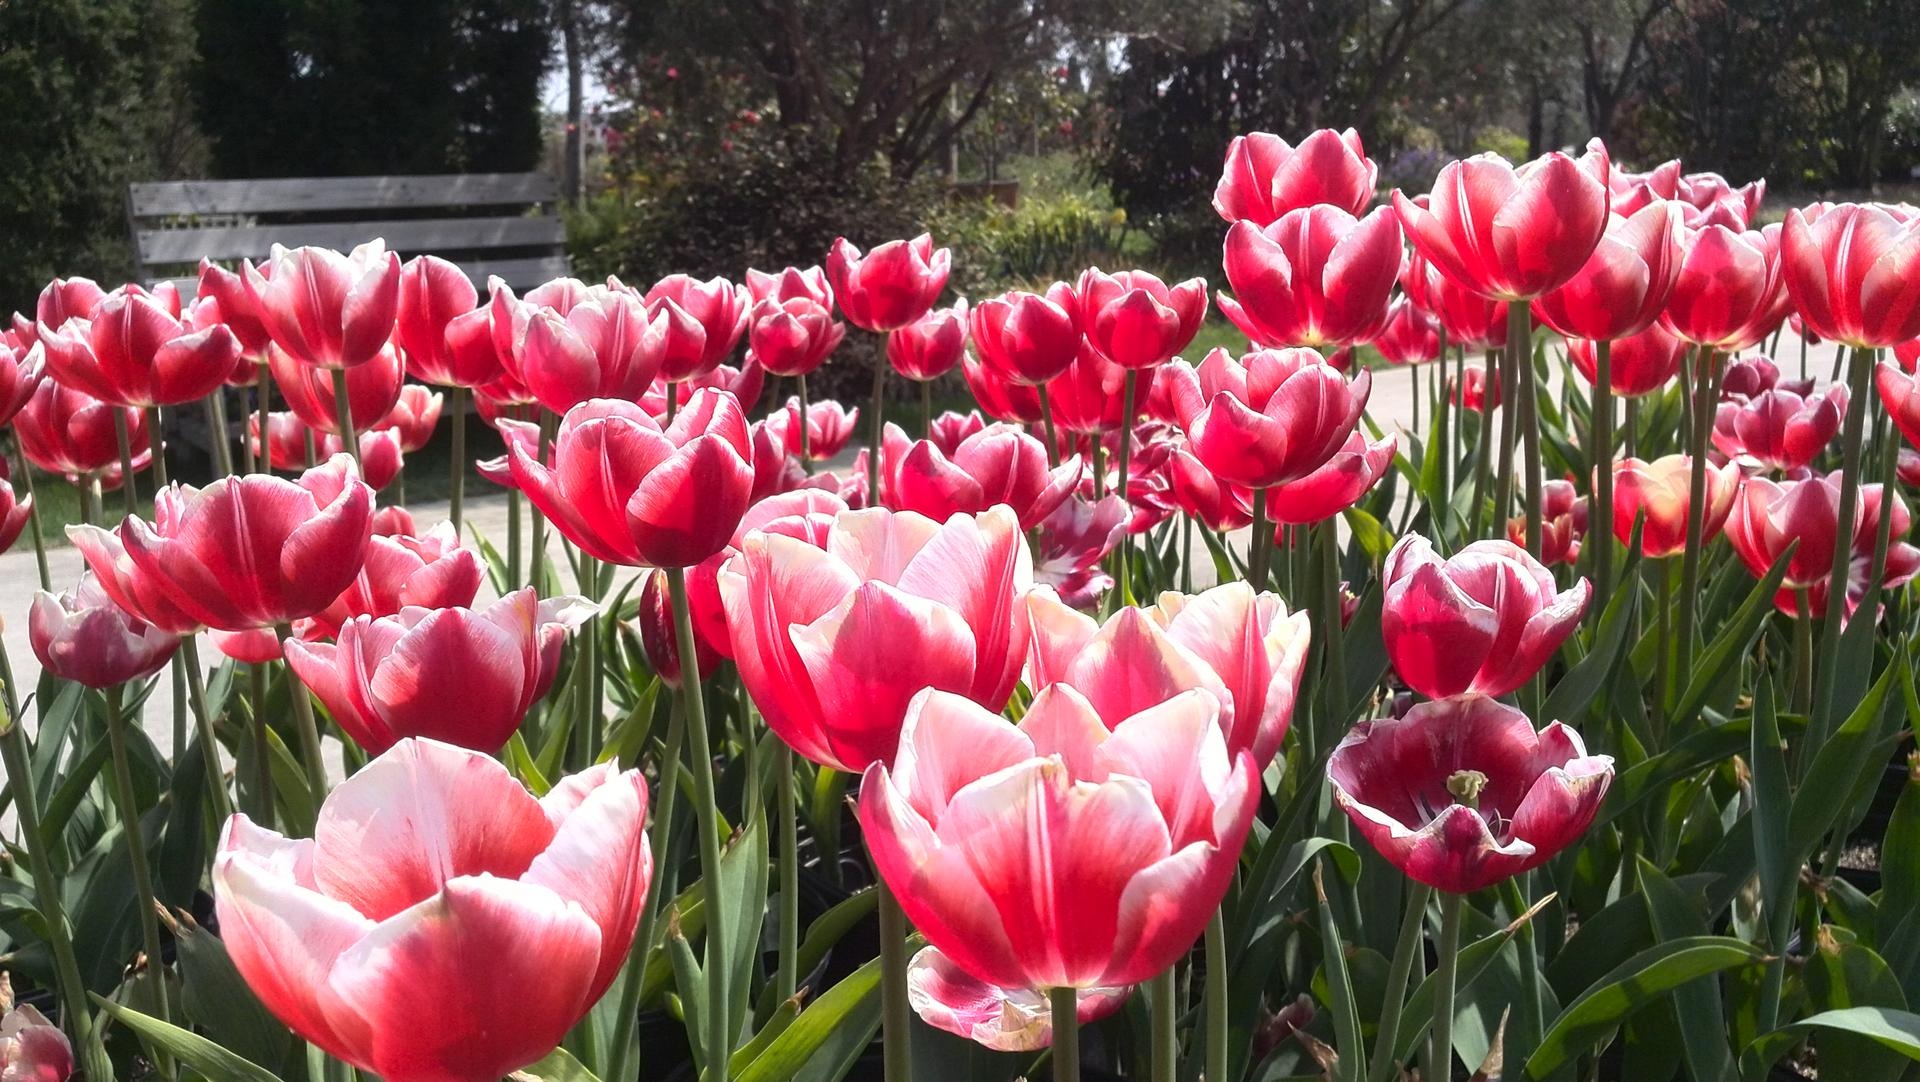
plant, flower, petal, tulip, flowering plant, lily family, perennial flowers, flower irrigation, land plant